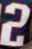
Number: 2